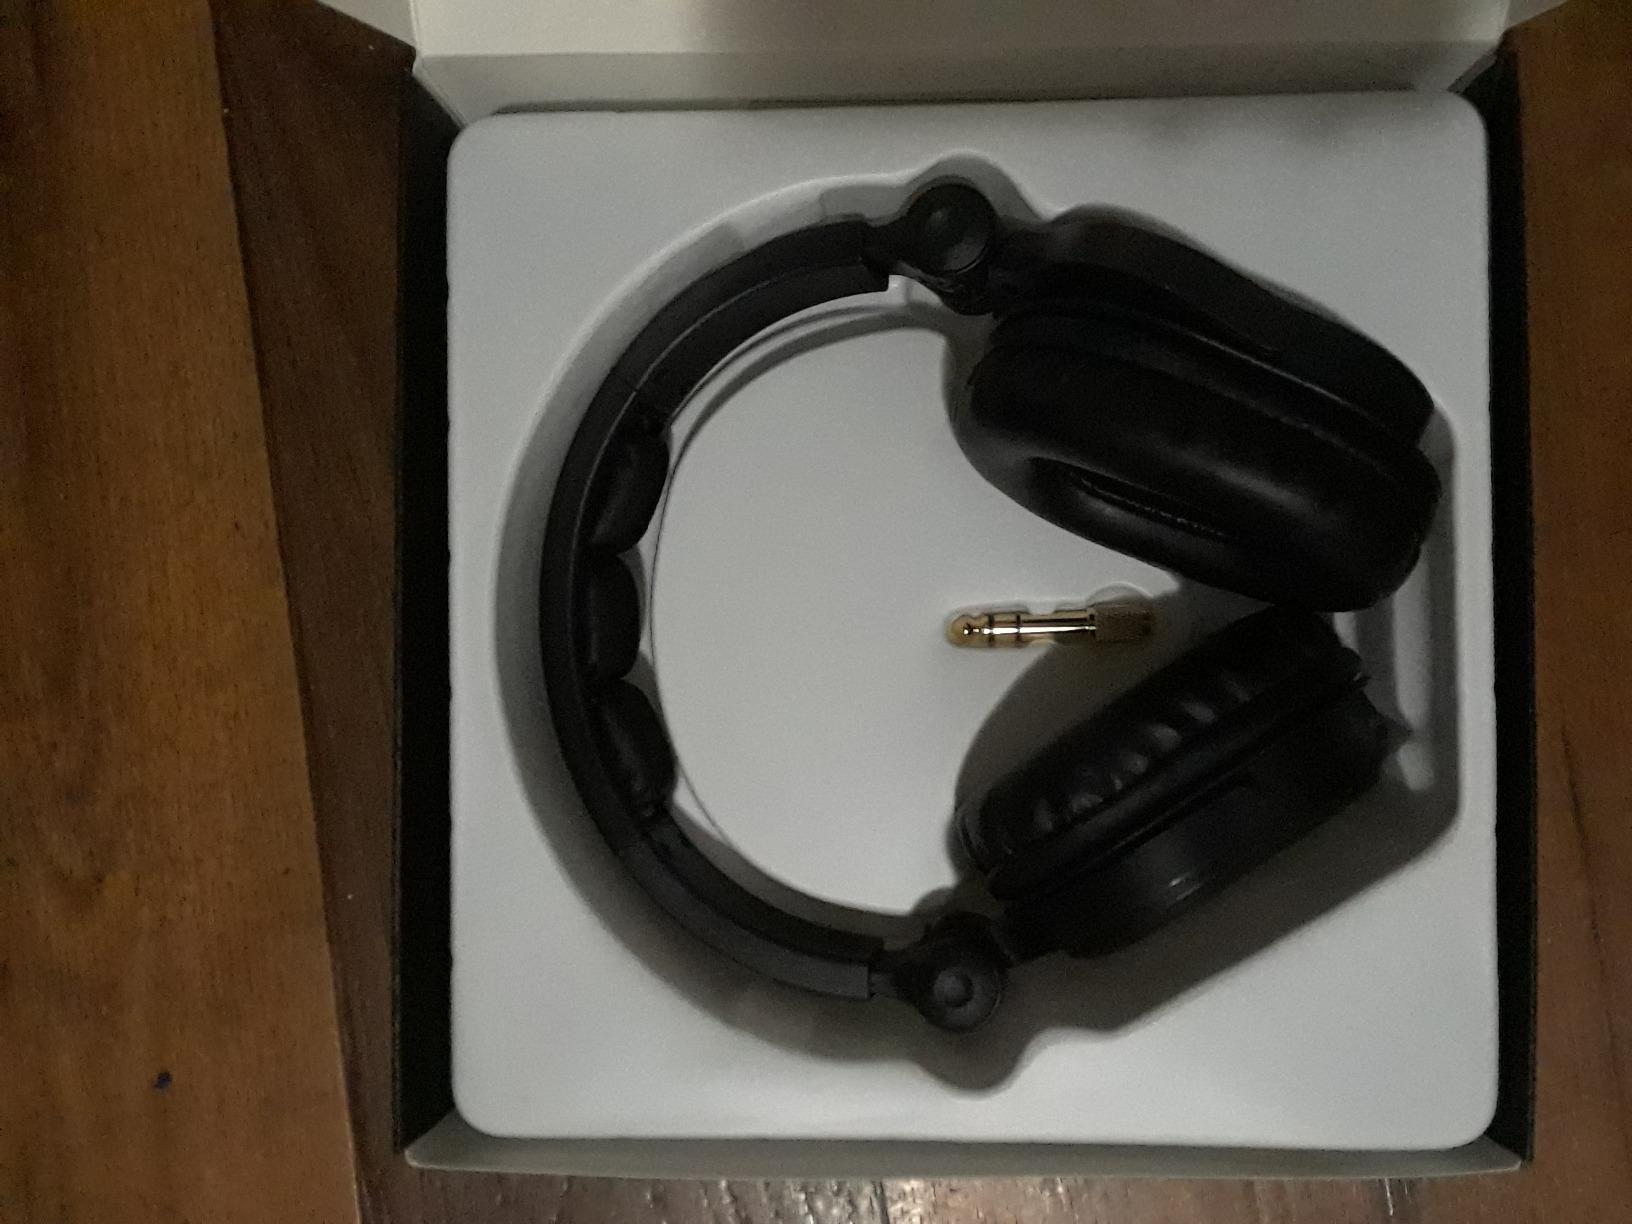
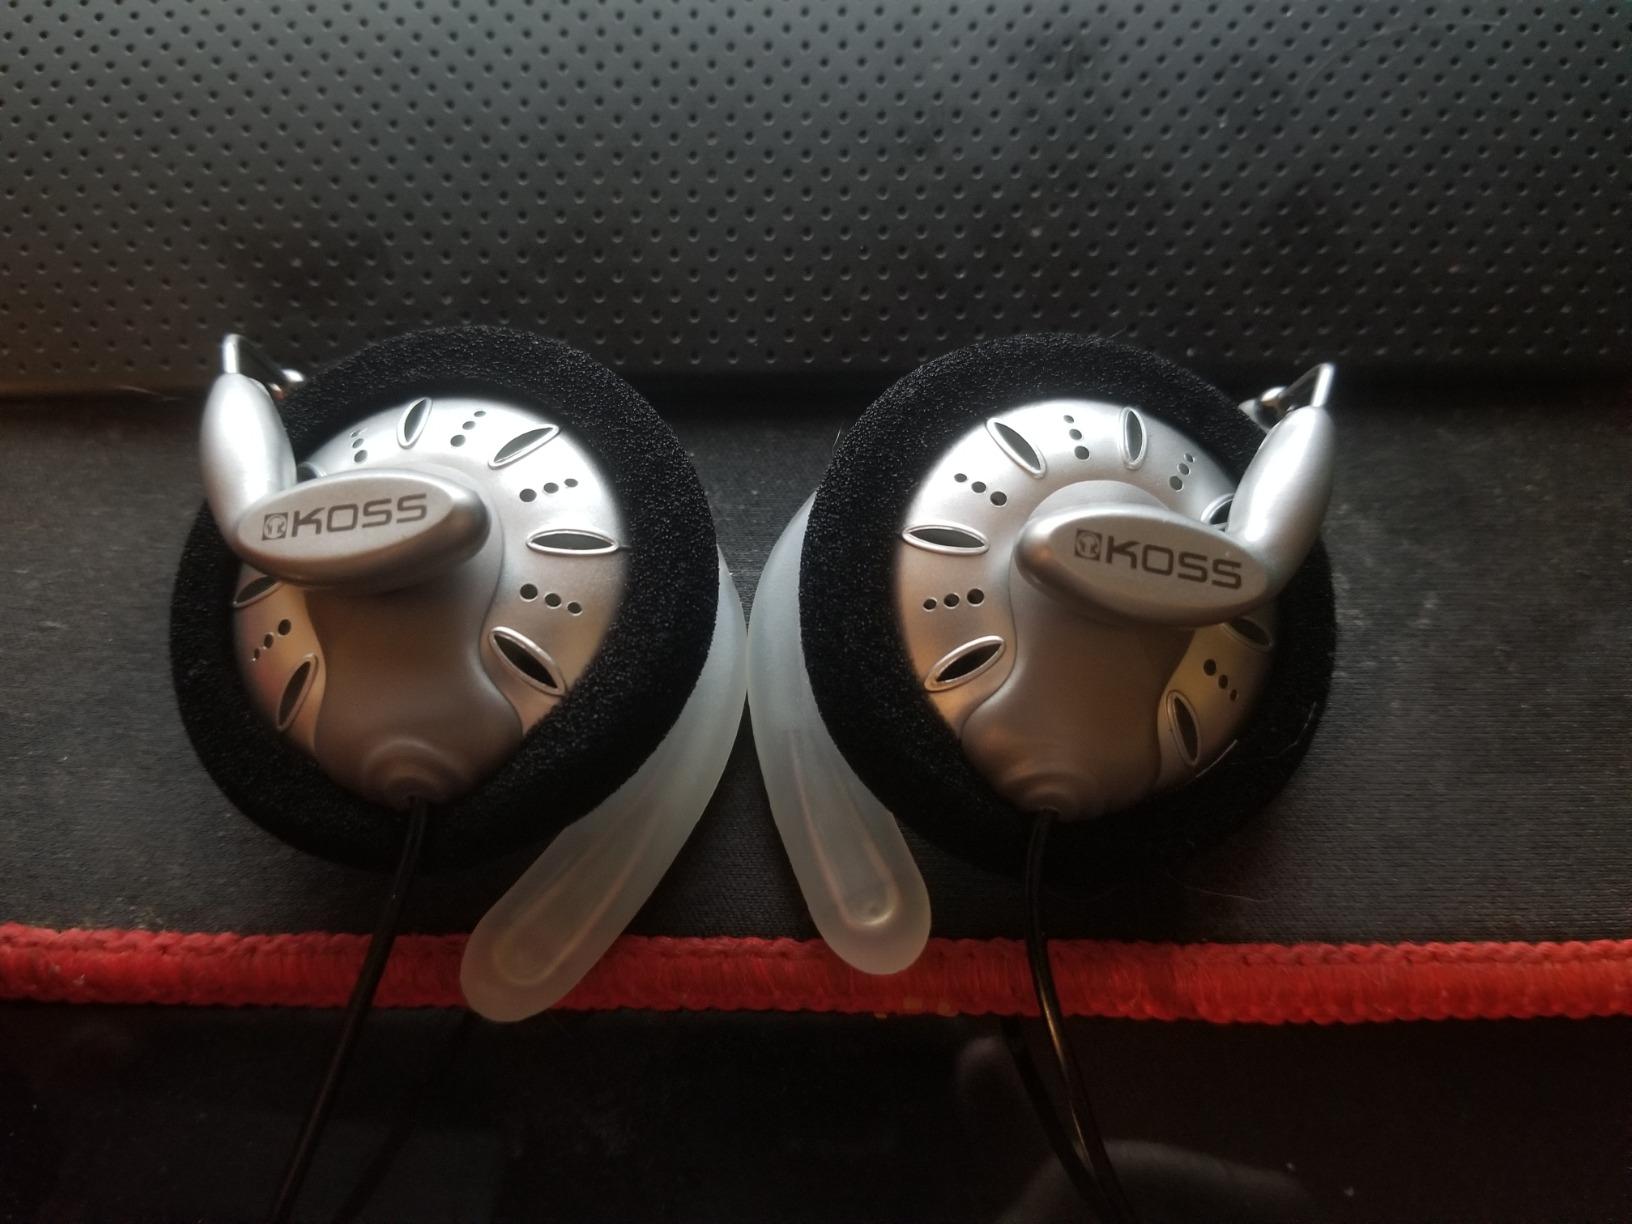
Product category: headphones
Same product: no